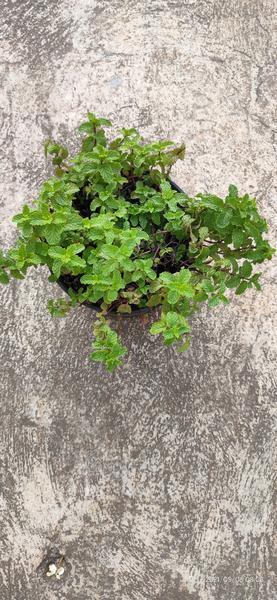
Plant: Mint